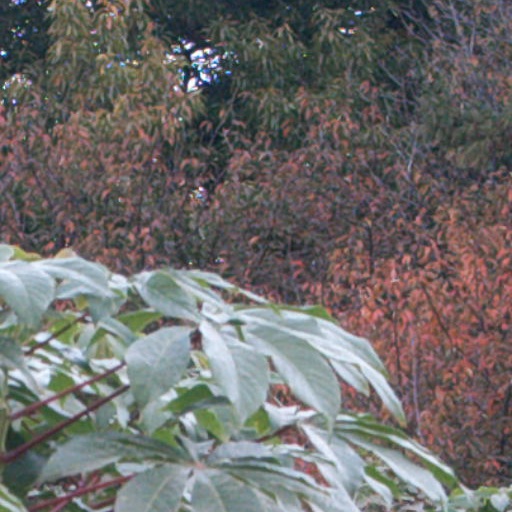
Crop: cassava